Raymond M. Lemaire

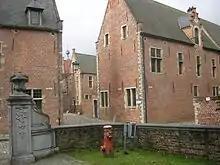
The Grand Béguinage in Leuven

He became renowned for the restoration of the Grand Béguinage in Leuven, where he put into practice the Venice Charter, of which he was the main editor. He was also one of the main designers of the new town Louvain-la-Neuve. The concept was based on the structure of a historic traditional town.